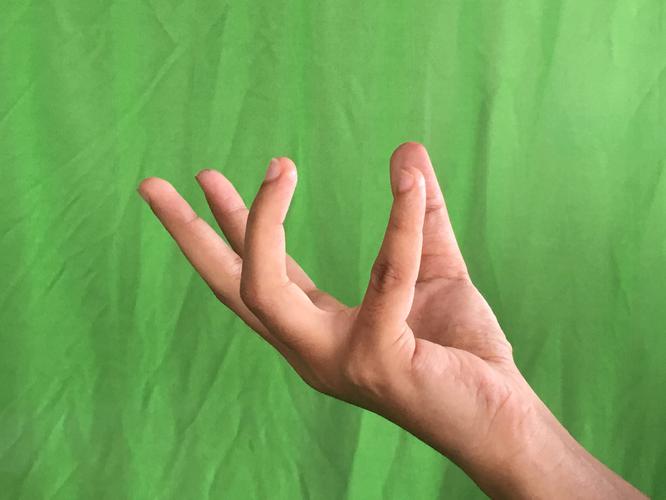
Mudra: Padmakosha
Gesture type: single_hand